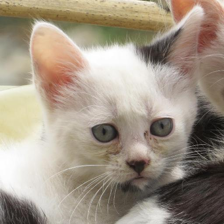
Label: animals